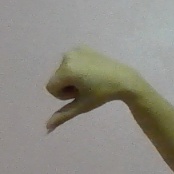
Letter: waw